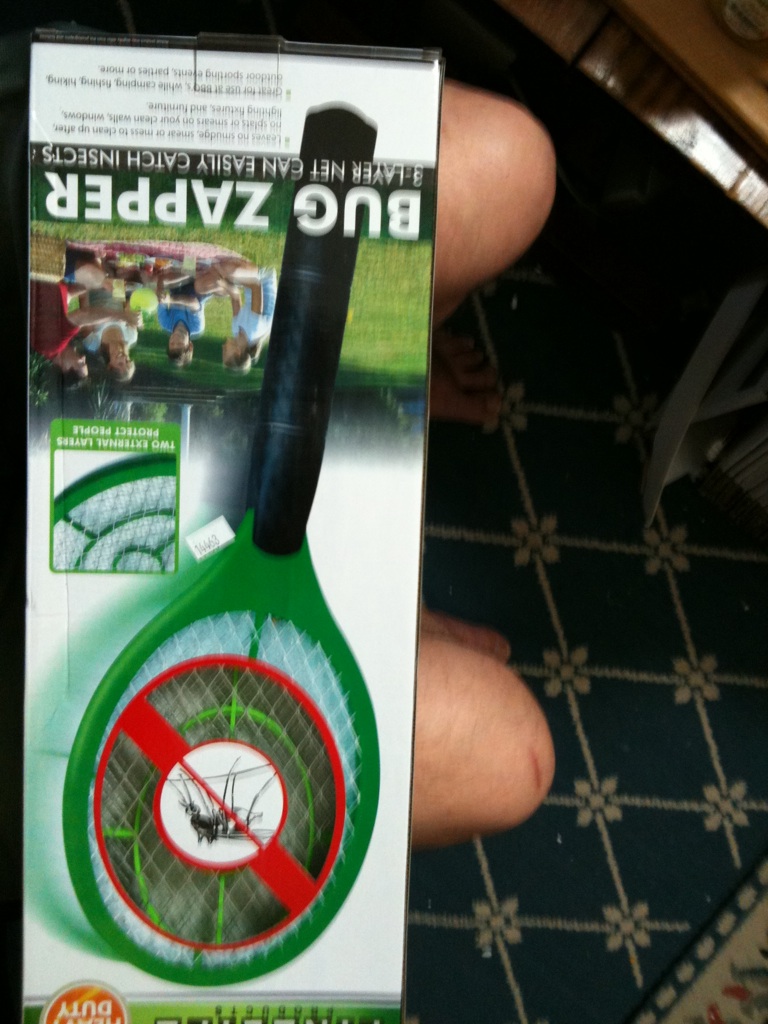Question: What is this item?
Answer: bug zapper